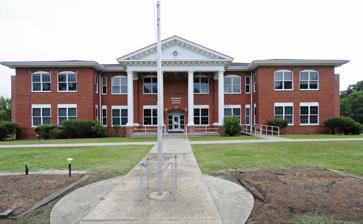
Building: Old Batesburg Grade School
Country: United States of America
Year built: 1912
United States historic place Old Batesburg Grade School U.S. National Register of Historic Places Old Batesburg Grade School, August 2012 Show map of South Carolina Show map of the United States Location 338 W. Columbia Ave., Batesburg-Leesville, South Carolina Coordinates 33°54′23″N 81°32′23″W / 33.9064°N 81.5396°W / 33.9064; -81.5396 Area less than one acre Built c. 1912 ( 1912 ) , c. 1945 Architectural style Classical Revival MPS Batesburg-Leesville MRA NRHP reference No. 83002201 Added to NRHP May 27, 1983 Old Batesburg Grade School , also known as Batesburg Elementary School, is a historic elementary school building located at Batesburg-Leesville , Lexington County, South Carolina . It was built about 1912, and is a two-story, brick Neo-Classical school building with a central tetrastyle portico and flanking pavilions. The central portico has four colossal Tuscan order columns. An auditorium is located at the rear of the building. Wing additions were added about 1945.  It was the town's first public school, housing grades 1–11. It was listed on the National Register of Historic Places in 1983. As of 2015, the building was used as the administrative offices of Lexington County School District Three. See also Batesburg and Leesville schools built with the addition of the Rosenwald Fund References